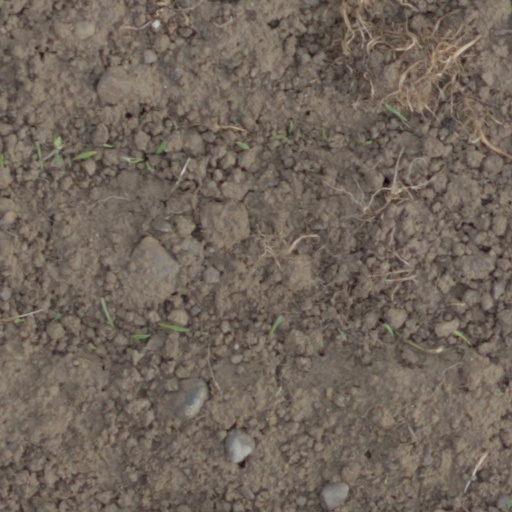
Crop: wheat